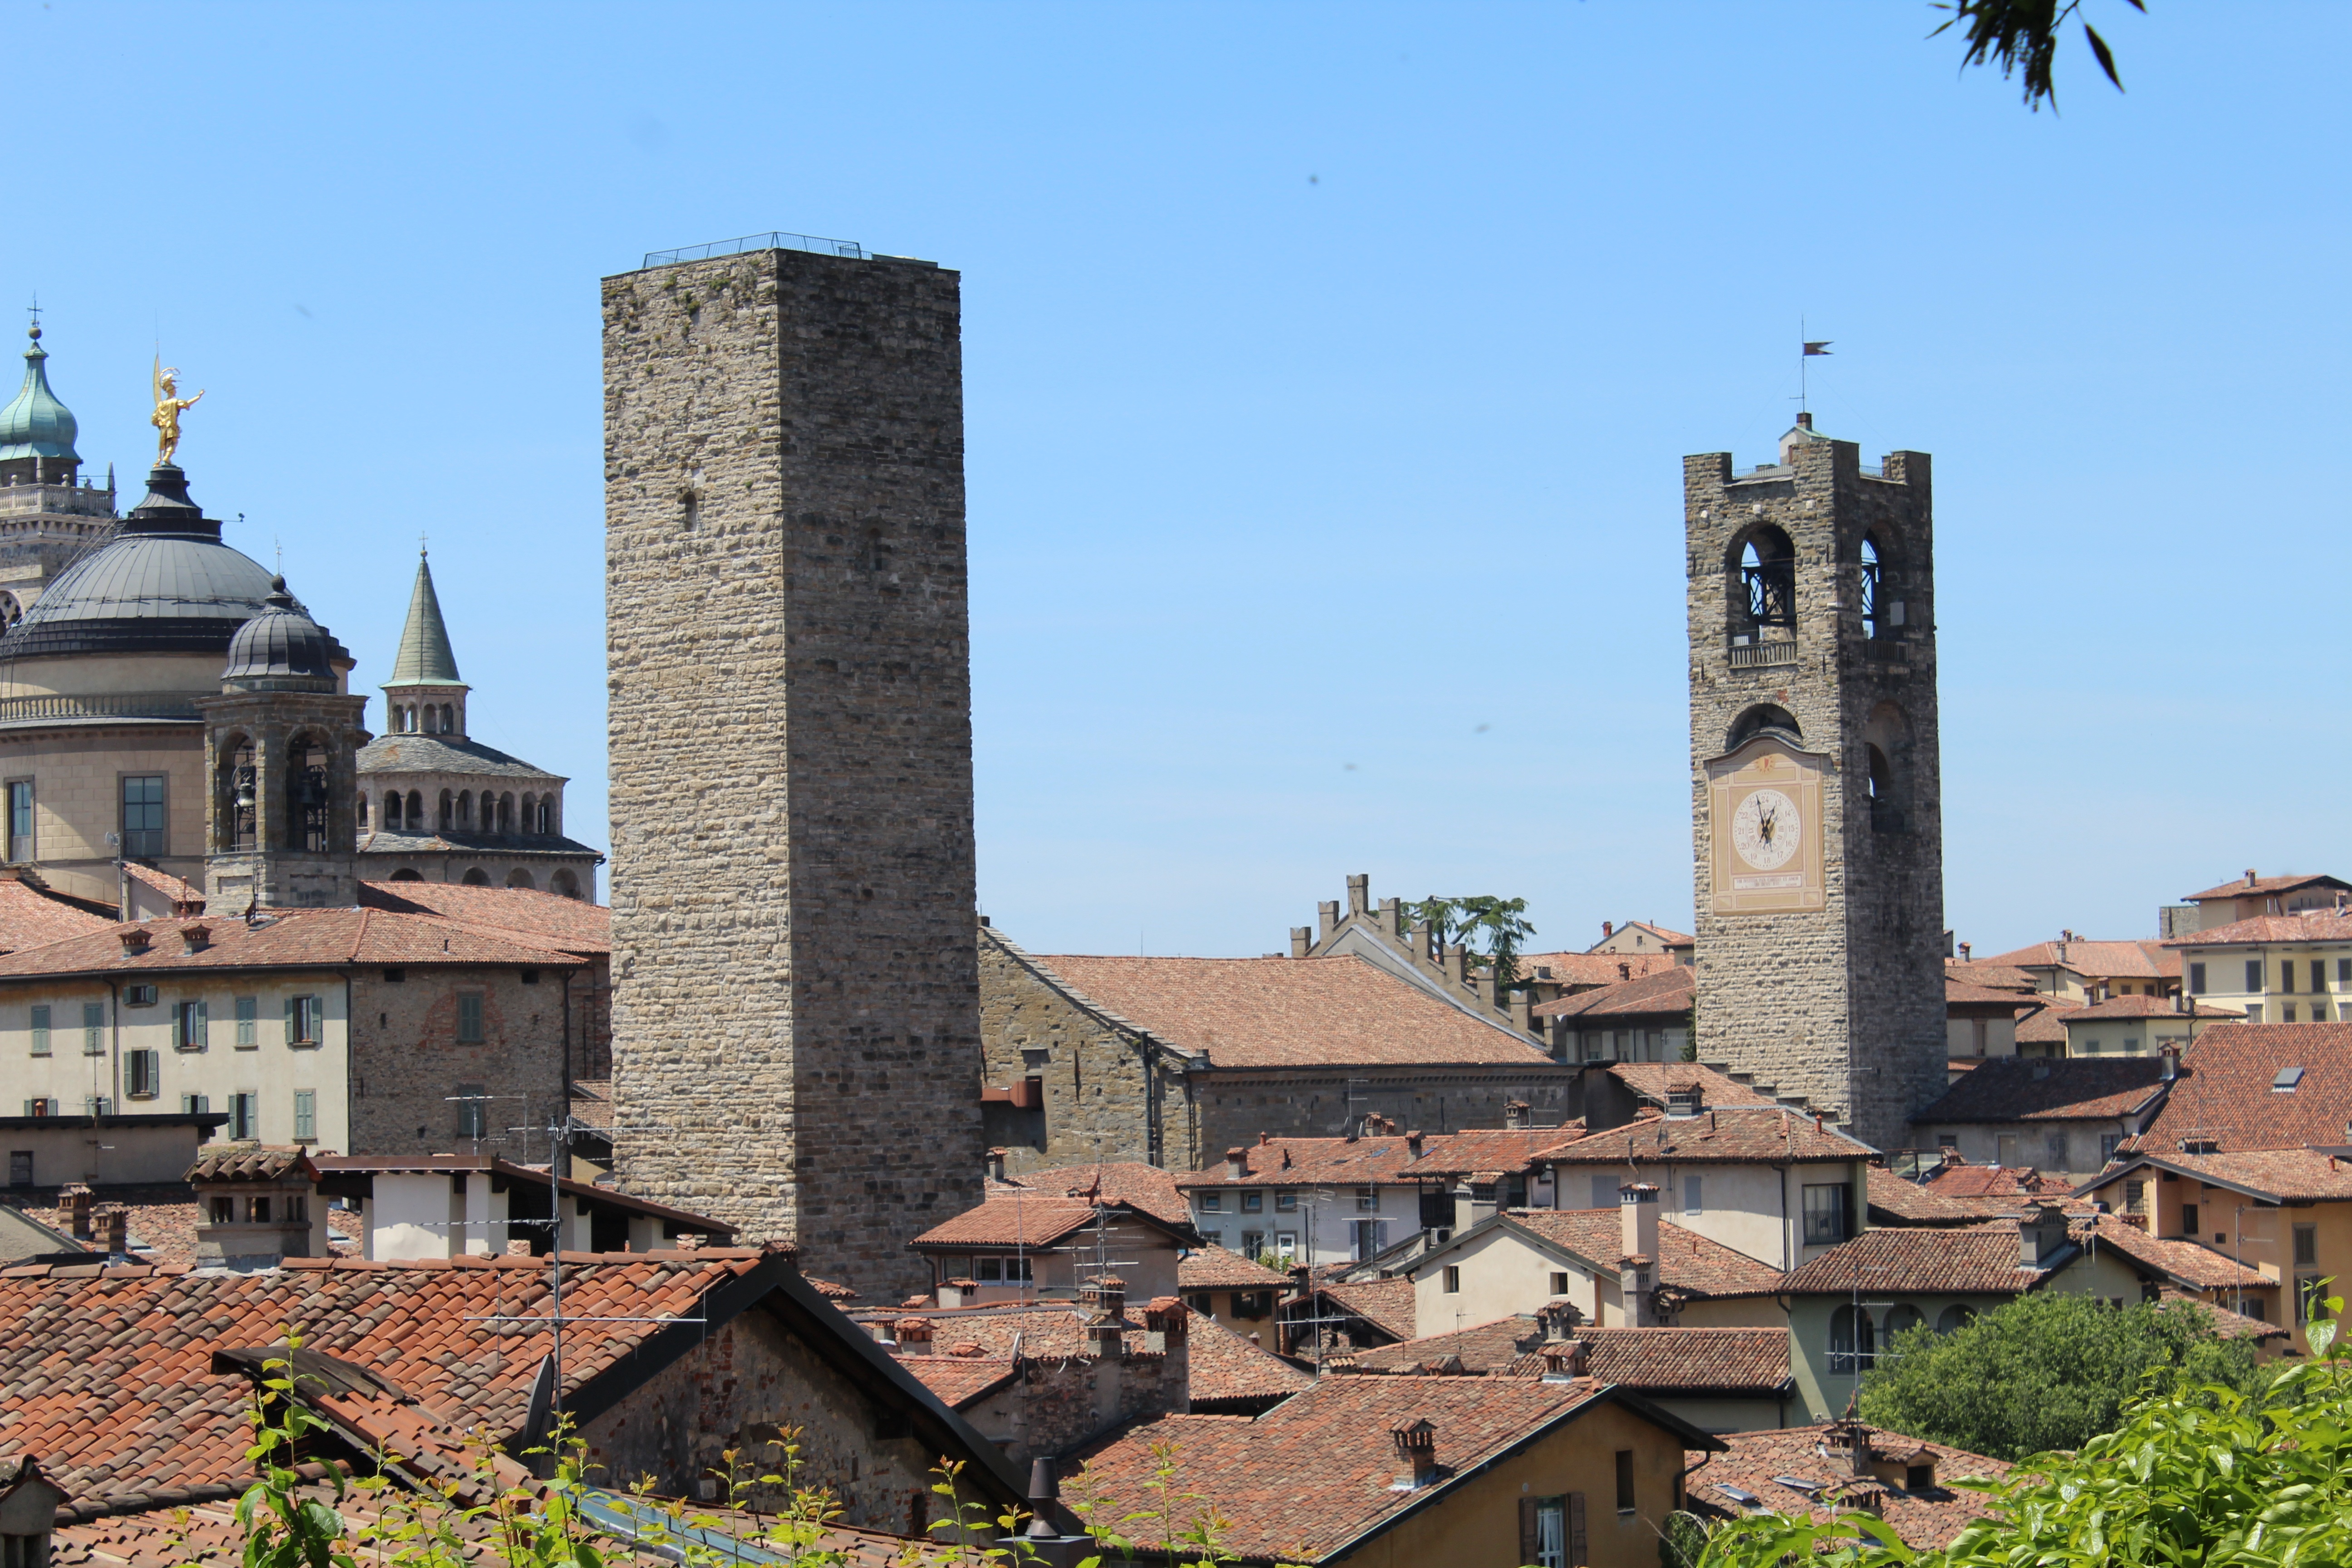
town, village, tower, castle, landmark, italy, tourism, torre, lombardy, historical centre, historic site, high city, bergamo, bergamo alta, ancient history, human settlement